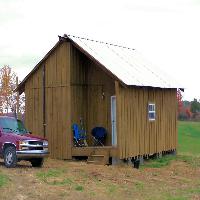
Weather: cloudy or overcast